Valparaíso

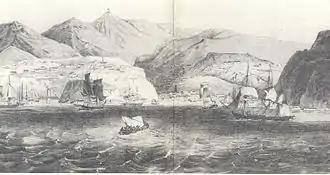
View of Valparaíso Bay (1830)

During Spanish colonial times, Valparaíso remained a small village, with only a few houses and a church. On some occasions she was attacked by English pirates and privateers, such as Francis Drake with his ship "Golden Hind" in 1578 and later his cousin Richard Hawkins with his ship "Dainty" in 1594. Drake's sack of Valparaíso gave origin to the legend about Cueva del Pirata.